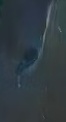
Face region: eyes (orbital_tightening_and_eye_area)
Pain indicator: moderately_present